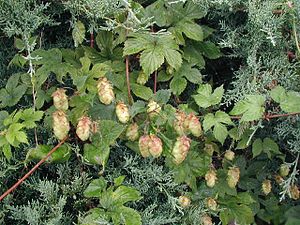
Humle (slægt)
Humle slyngende gennem en Kinesisk Ene.
Humle slyngende gennem en Kinesisk Ene.
Slægten humle er udbredt i Europa og Asien med nogle få arter, som alle er staudeagtige lianer. Frugterne – og især de hunlige – rummer det bittert smagende stof, lupulin. Her nævnes de to arter som dyrkes i Danmark.